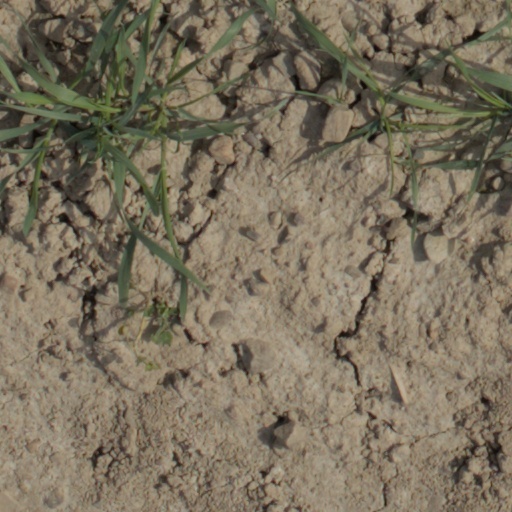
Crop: wheat